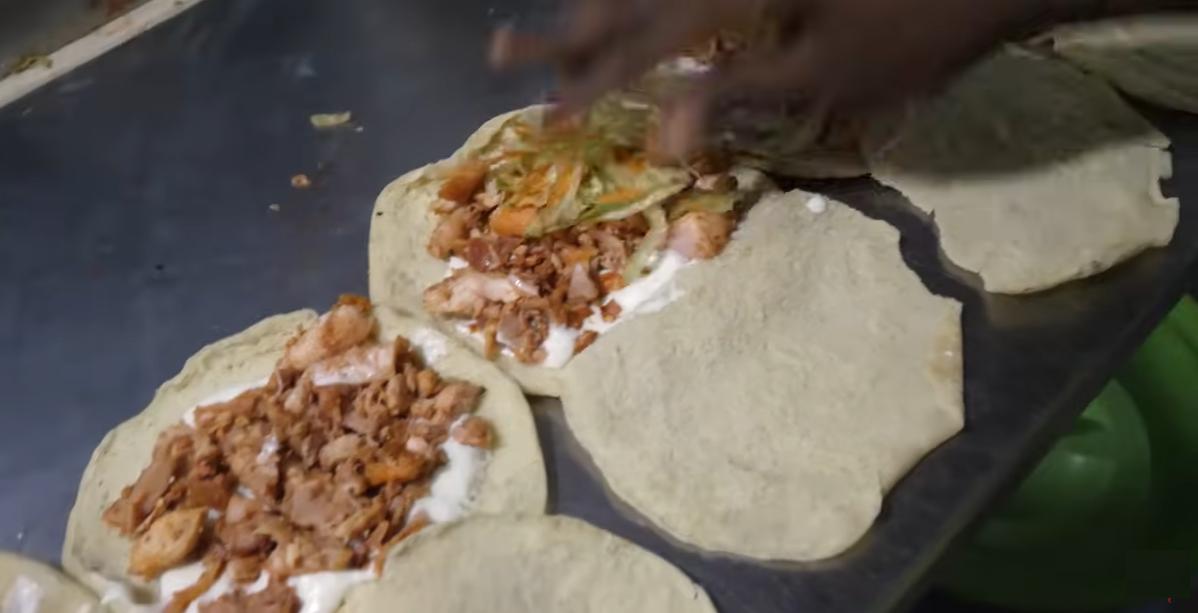
Mkono unachota nyama na kuwekwa kwenye chapati zilizopashwa moto. Mkono umeweka nyama na kabichi nyeupe kwenye meza ya chuma.